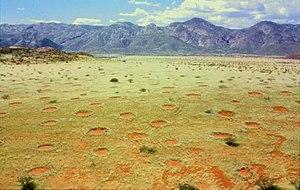
Les cercles de fées sont de petites aires circulaires et énigmatiques sans végétation, de forme globalement arrondie ou hexagonales, présentes dans les prairies sèches naturelles du sud-ouest de l'Afrique australe et dans le nord-ouest de l'Australie.